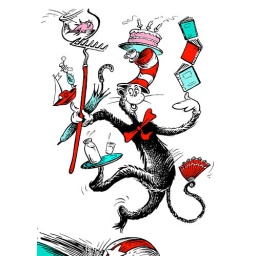
cat in the hat